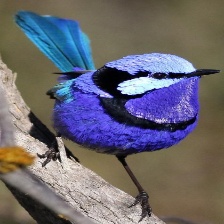
Species: SPLENDID WREN
Scientific name: MALURUS SPLENDENS